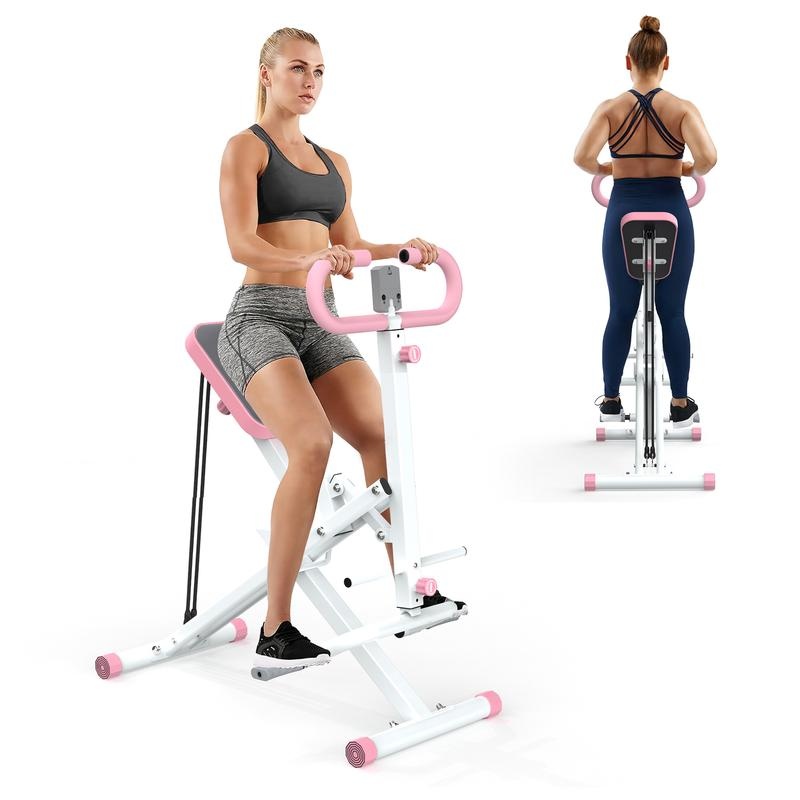
Foldable Squat Rodeo Core Exercise Machine
Do you often feel back pain, weak core muscles, or feel out of shape from sitting too much? This rodeo core exercise machine is here to help you. It strengthens your core, legs, and back, so you can feel stronger and healthier right at home. It’s super easy to use and perfect for beginners or anyone who wants to stay fit. High Bearing Capacity: Built tough to handle intense workouts, this squat machine supports up to 250 lbs. Whether you’re a beginner or a pro, this equipment stays strong and steady to keep you safe. Foldable & Space Saving: No need to sacrifice space for fitness! The foldable design makes it easy to store in tight spaces—your ultimate partner for a clutter-free environment. Comfortable Design: With non-slip footrests and a wide, cushioned seat, you’ll feel supported and comfortable through every move—stay secure while you sweat. Adjustable Resistance Levels: With adjustable resistance levels, you can tailor your workouts to match your fitness level—take control of your fitness journey. Full Body Workout: One machine, endless possibilities! Target your upper back, arms, legs, glutes, and abs all at once. It’s your shortcut to a stronger, fitter body.
Category: Sporting Goods > Fitness & General Exercise Equipment > Cardio > Cardio Machines > Stair Climbers & Steppers